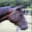
Label: horse